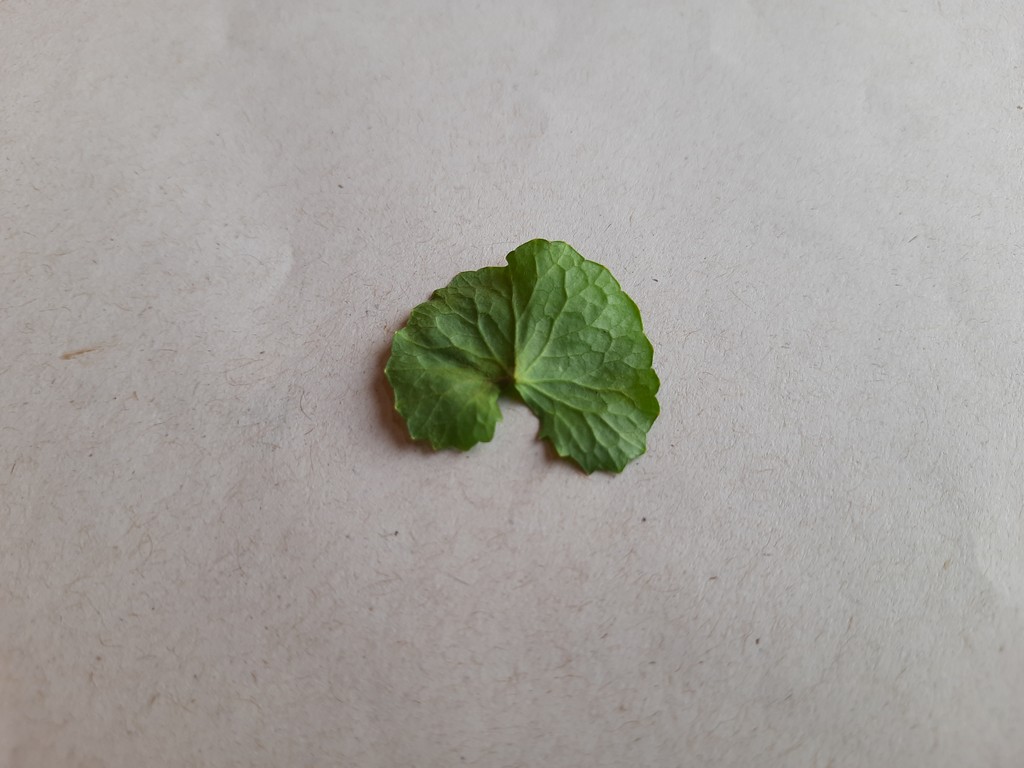
Label: Healthy